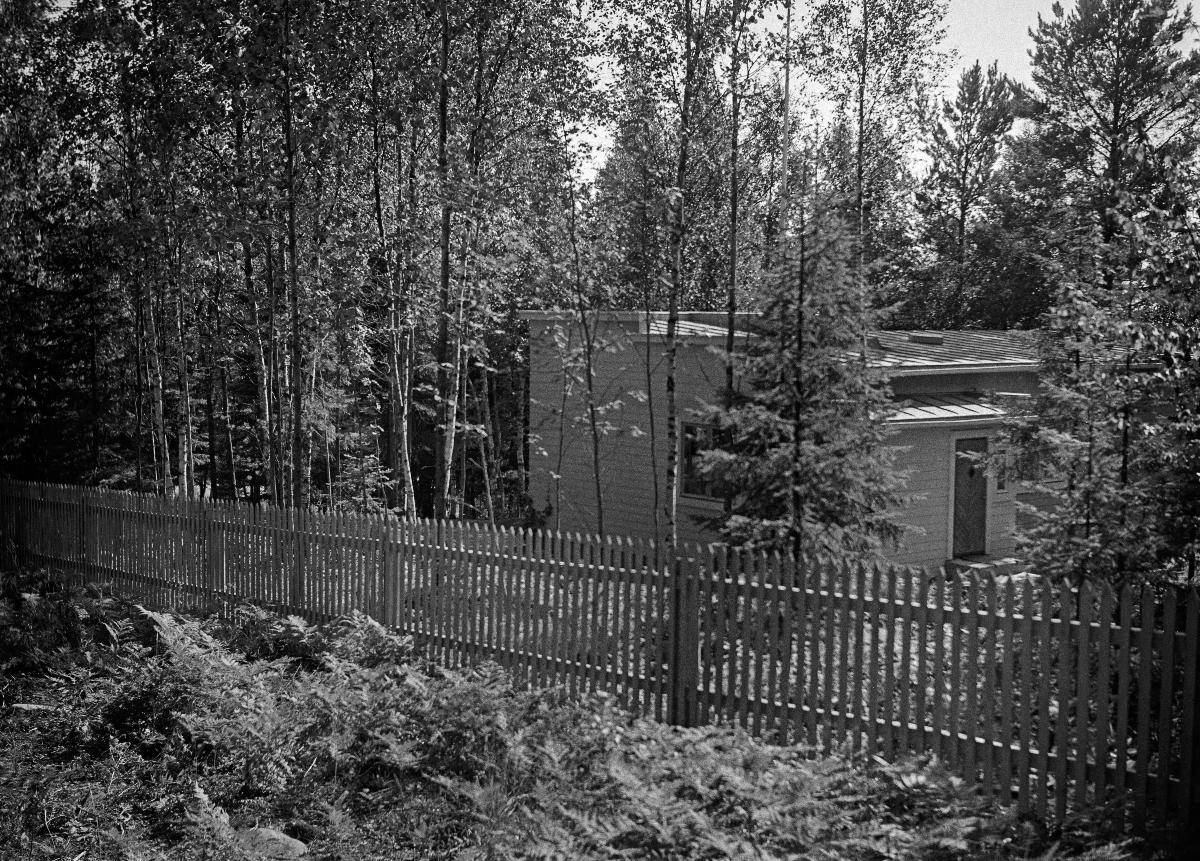
Omakotitaloja ja palstoja pääkaupunkiseudulla
Egnahemshus och parceller i huvudstadsregionen; Detached houses and lots in the capital city area
sisällön kuvaus: Omakotitaloja ja palstoja pääkaupunkiseudulla elokuussa 1938. content description: Detached houses and lots in the capital city area in August 1938. innehållsbeskrivning: Egnahemshus och parceller i huvudstadsregionen i augusti 1938.
Kuvaaja: Sundström, Hugo, kuvaaja
Vuosi: 1938
Paikka: Suomi
Aiheet: HBL; arkkitehtuuri (rakenne); asuinrakennukset; omakotitalot; rakennukset; residential buildings; detached houses; architecture; buildings; residential buildigs; bostadshus; egnahemshus; arkitektur; byggnader